Geography of Lesotho

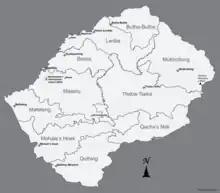
Districts and Cities of Lesotho

Lesotho is divided into 10 administrative districts, each with its own capital, called a camptown. The districts are further subdivided into 80 constituencies, which consist of 129 local community councils. The distribution of population in Lesotho overlaps with the country's varied ecological conditions; poverty too is linked to ecological conditions.